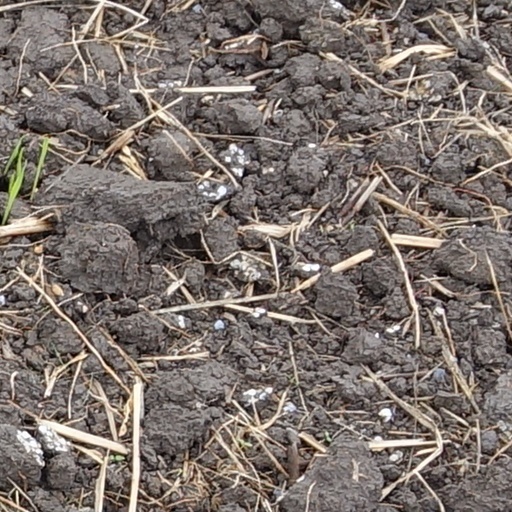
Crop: wheat